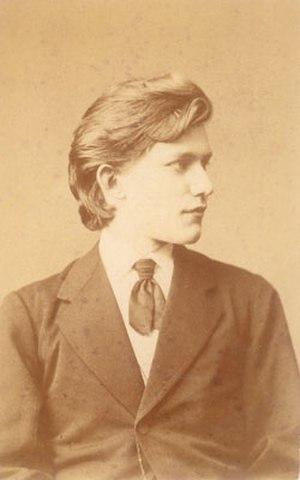
Walter Alfred Felix Schumann est un poète allemand et le dernier enfant de Robert et Clara Schumann. Deux de ses poèmes ont été mis en musique par Johannes Brahms.